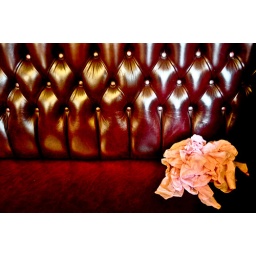
Kamikaze airplanes in the sky